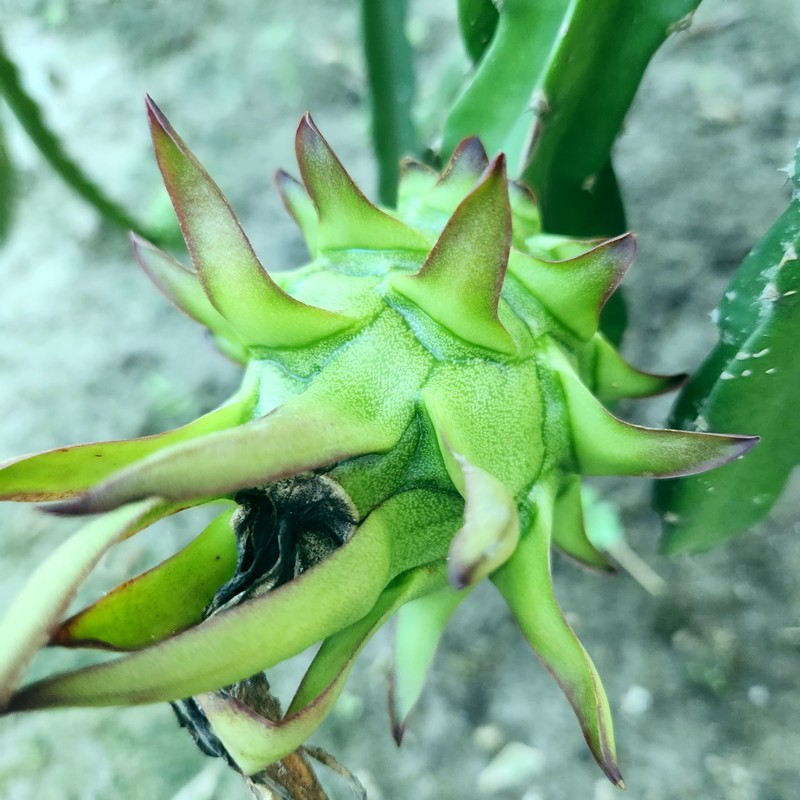
Label: Immature Dragon Fruit